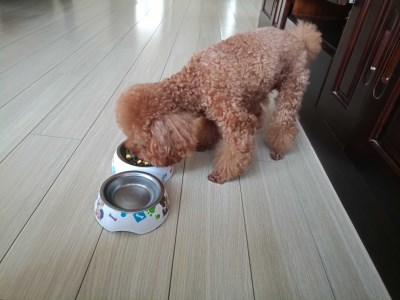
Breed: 7449-n000128-teddy